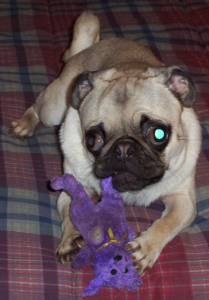
Breed: pug